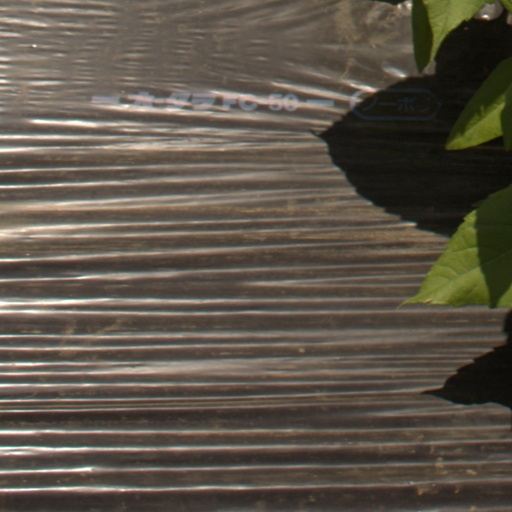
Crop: Jerusalem artichoke